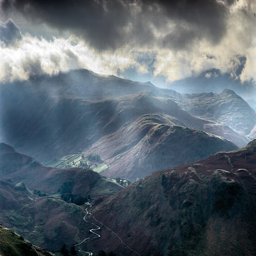
a high view with sunlight shining on mountains